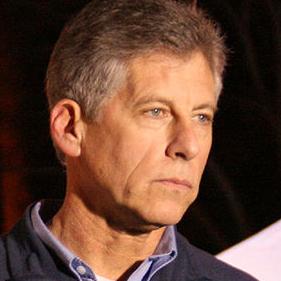
Age: 55